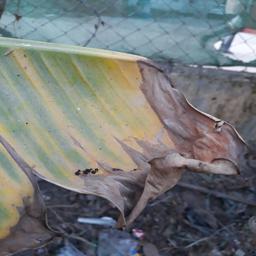
Label: POTASSIUM DEFICIENCY